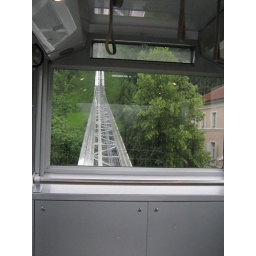
Cable car: to the black forest in only 3 minutes. For lazy people!